Maria Rogowska-Falska

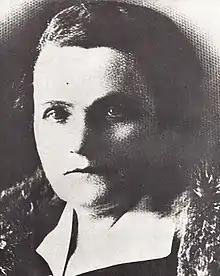
Maria Rogowska-Falska, 1926

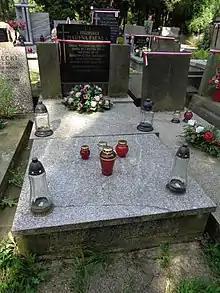
Tomb of Maria Falska-Rogowska at the historical Powązki Cemetery, Warsaw

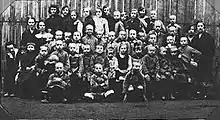
Maryna Falska, Janusz Korczak, Maria Powysocka and other teachers along with pupils of Our Home, the 1920s

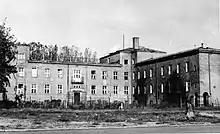
ur Home orphanage in Bielany

Maria Rogowska-Falska, also known as Maryna Falska (2 February 1877, Dubno – 7 September 1944, Warsaw) – was a Polish teacher, pedagogue, activist.